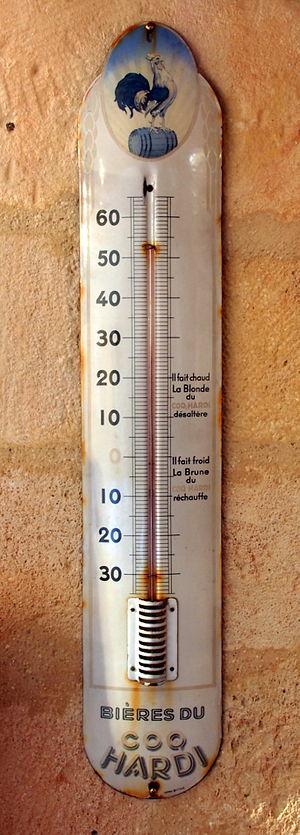
La brasserie Haacht est une brasserie belge, située à Boortmeerbeek dans la province du Brabant flamand.